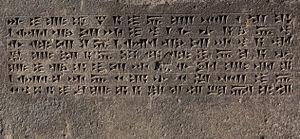
L’écriture cunéiforme est un système d'écriture complet mis au point en Basse Mésopotamie entre 3400 et 3300 av. J.-C., qui s'est par la suite répandu dans tout le Proche-Orient ancien, avant de disparaître dans les premiers siècles de l'ère chrétienne. Au départ pictographique et linéaire, la graphie de cette écriture a progressivement évolué vers des signes constitués de traits terminés en forme de « coins » ou « clous », auxquels elle doit son nom, « cunéiforme », qui lui a été donné aux XVIIIᵉ et XIXᵉ siècles. Cette écriture se pratique par incision à l'aide d'un calame sur des tablettes d'argile, ou sur une grande variété d'autres supports.
L'Urartu ou Ourartou est un royaume constitué vers le IXᵉ siècle av. J.-C. sur le haut-plateau arménien, autour du lac de Van. À son apogée au milieu du VIIIᵉ siècle, son territoire s'étend également sur les pays voisins : Arménie autour du lac Sevan, Nord-Ouest de l'Iran autour du lac d'Ourmia, Nord de la Syrie et de l'Irak, voire le Sud de la Géorgie. Le terme « Urartu » servait à désigner cet État dans les sources de l'Assyrie, son grand adversaire. Sur leurs inscriptions dans leur propre langue, ses rois parlaient de Biaineli. Ce royaume et sa culture disparaissent dans le courant de la première moitié du VIᵉ siècle av. J.-C. dans des conditions inconnues, laissant la place aux Arméniens.